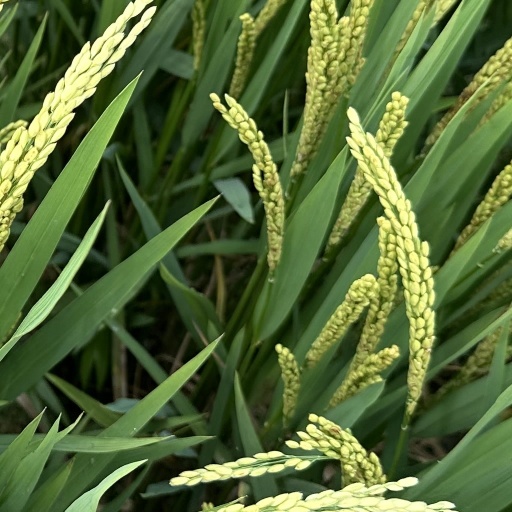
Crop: rice